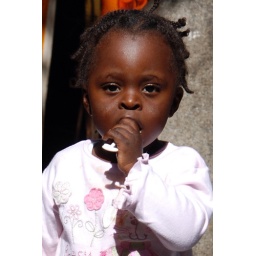
Little girl in market